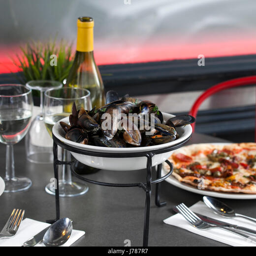
a bottle of white dry wine , oysters and pizza .